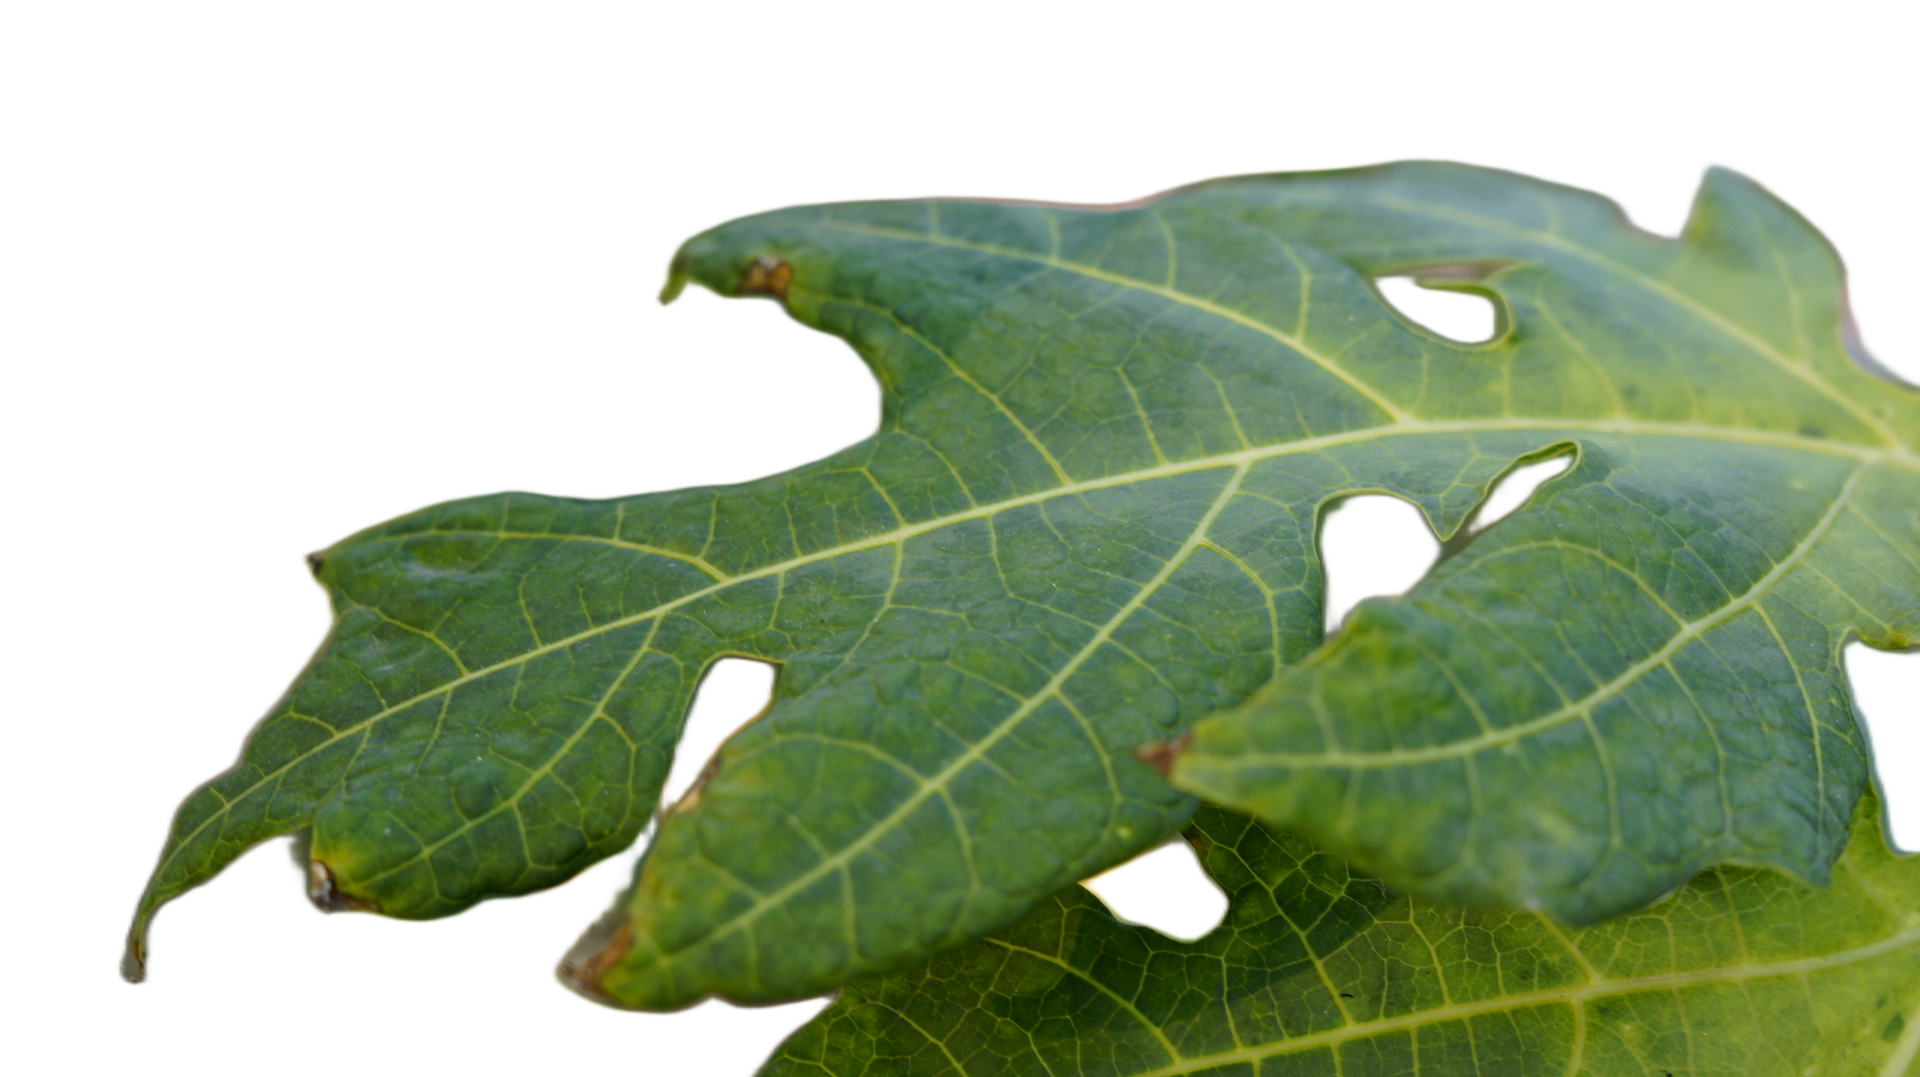
Crop: Papaya
Label: Carica_Insect_Hole